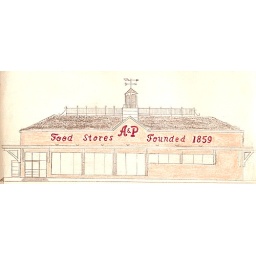
Some Centennial style A&amp;amp;P's had light color brick exteriors with red sign lettering, as I drew in this sketch.